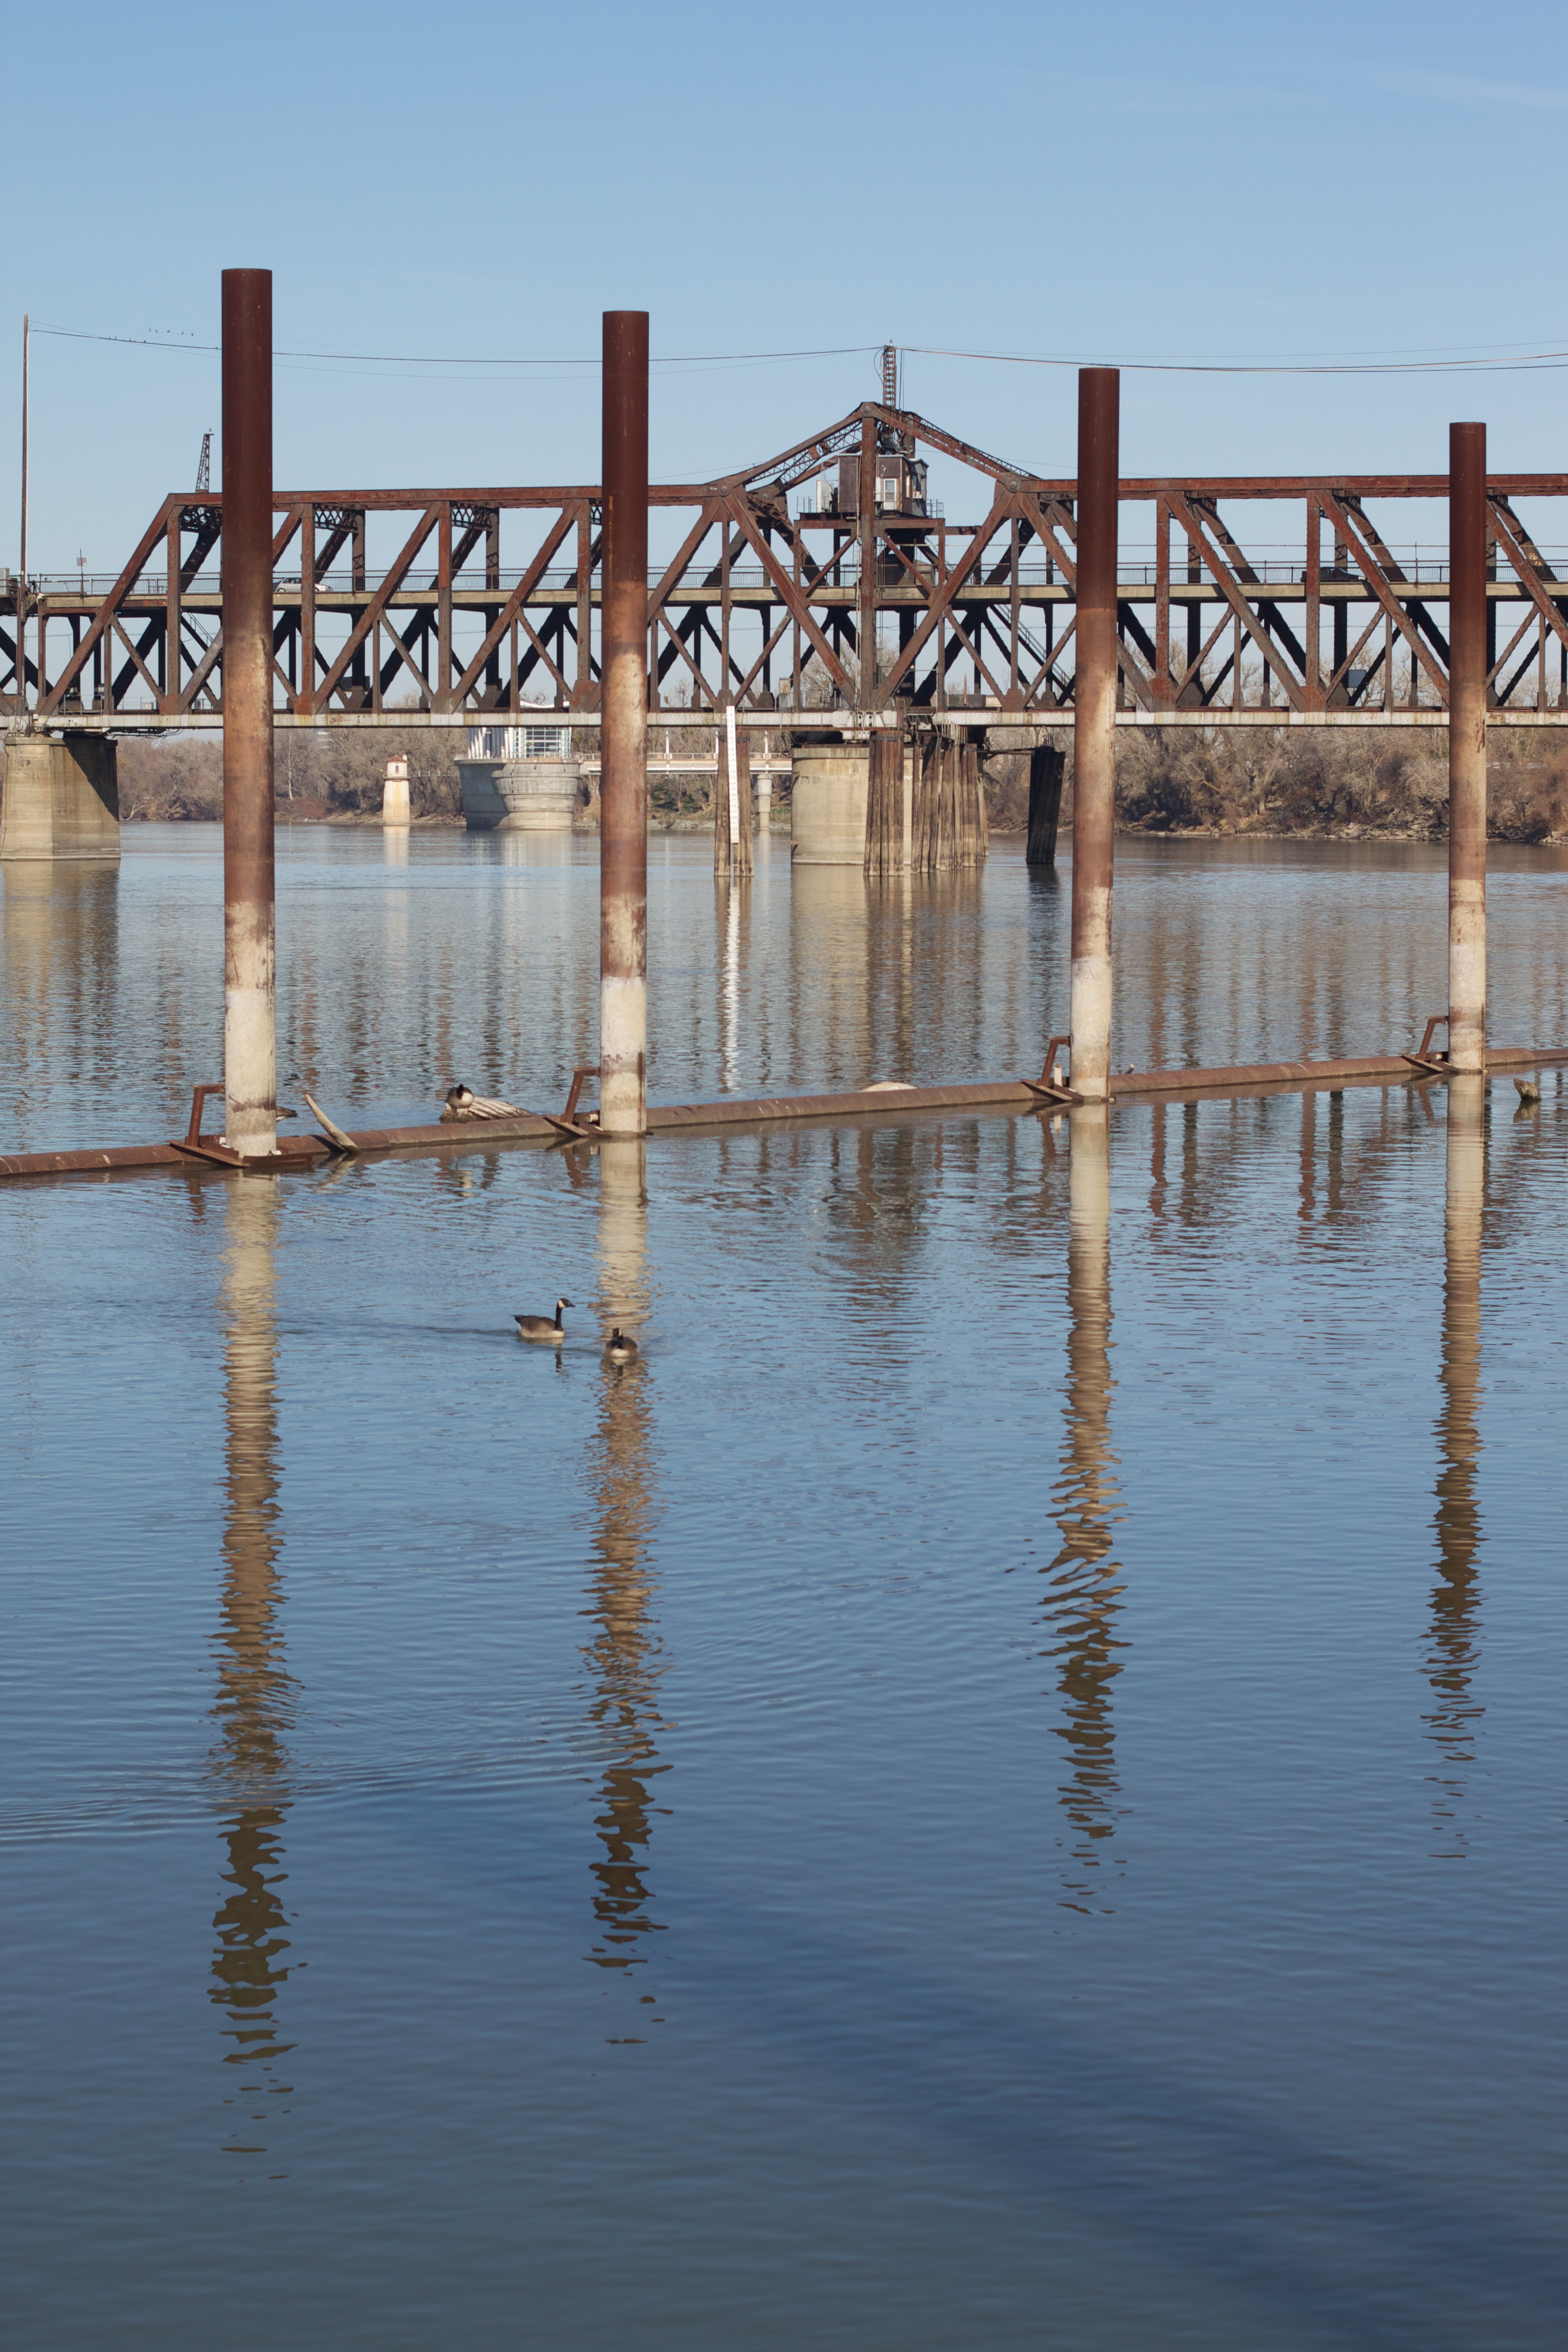
water, dock, bridge, river, reflection, waterway